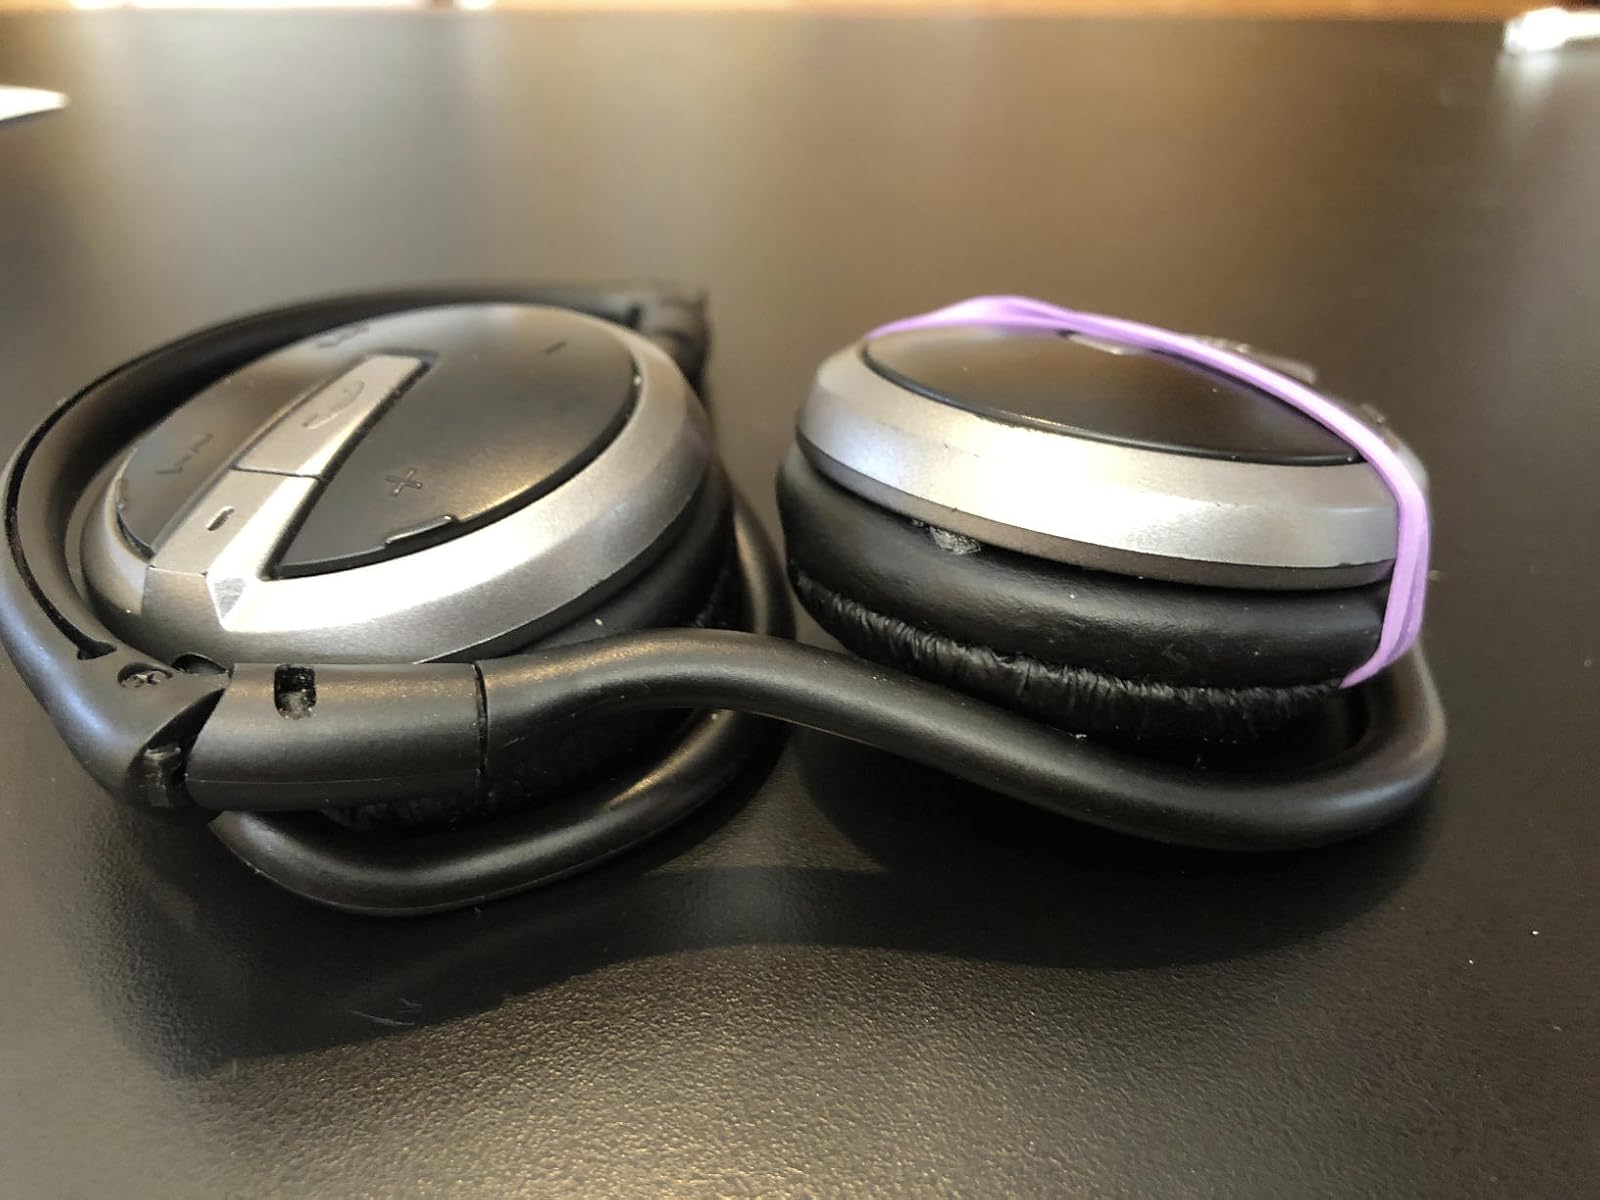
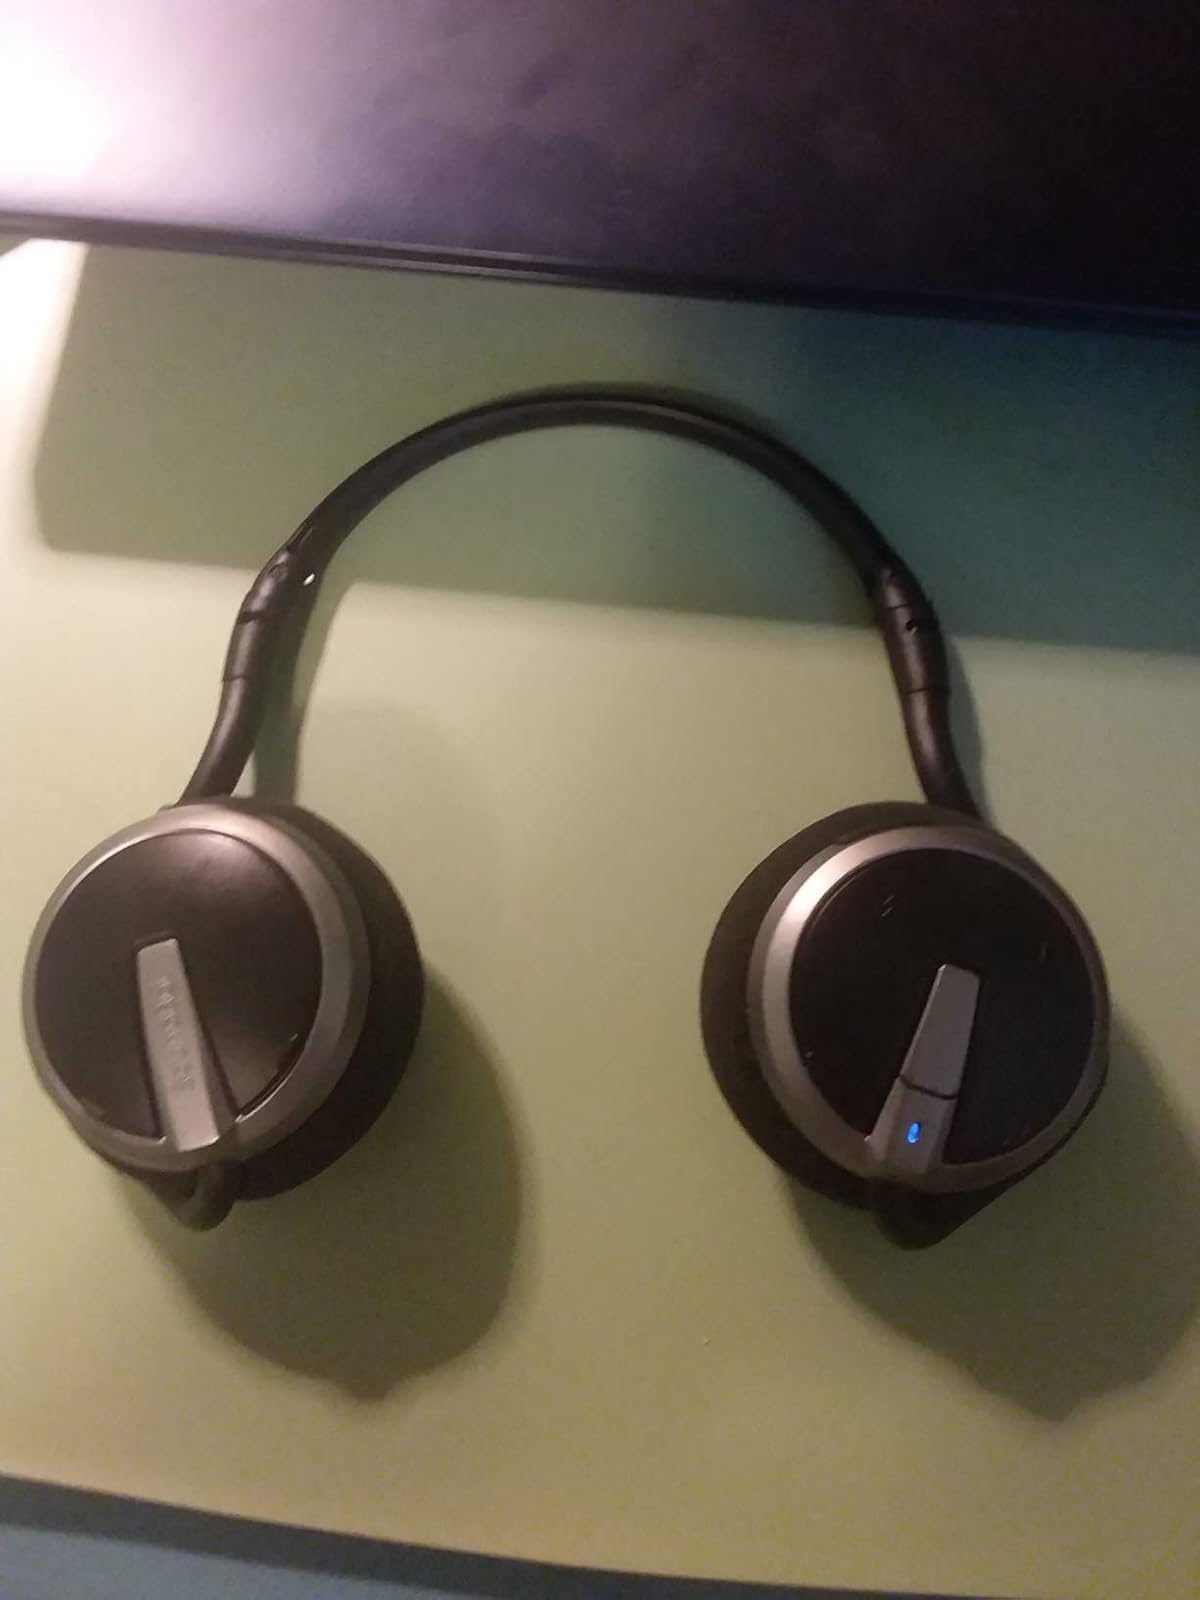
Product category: headphones
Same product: yes